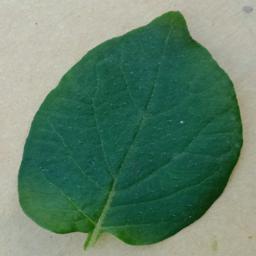
Label: Potato___Healthy